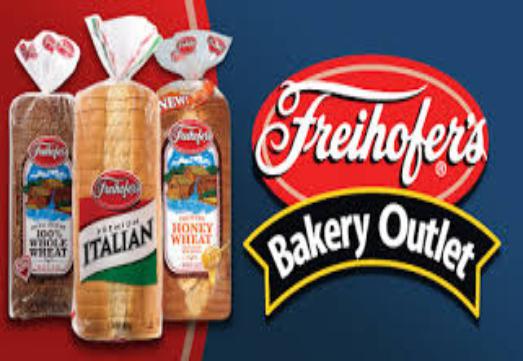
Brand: Freihofers
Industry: Food